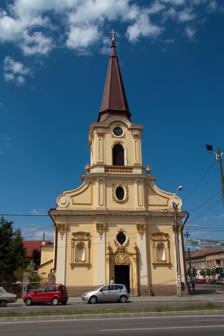
Building: Iosefin Roman Catholic Church
Country: Romania
Year built: 1774
Church of the Nativity of Mary Biserica „Nașterea Fecioarei Maria” Religion Affiliation Roman Catholic Patron Nativity of Mary Year consecrated 1775 Status Active Location Location 13 General Ion Dragalina Boulevard, Timișoara Geographic coordinates 45°44′40″N 21°12′39″E / 45.74444°N 21.21083°E / 45.74444; 21.21083 Architecture Style Baroque Groundbreaking 1772 Completed 1774 Website sanctamariaiosefin .ro The Church of the Nativity of Mary is a Roman Catholic church in the Iosefin district of Timișoara . It was built between 1772 and 1774 in Baroque style . History The Roman Catholic parish in the Iosefin district was established in 1775 after Timișoara was liberated from Ottoman rule. Other districts of the city also belonged to the Iosefin parish at that time, such as Elisabetin , Mehala and Ronaț . All these have become independent parishes over time. The Roman Catholic church in the Iosefin district is the oldest church in the city after the Roman Catholic Dome in Union Square and the predecessor of today's Piarist Church . It was built between 1772 and 1774 in the Baroque style and consecrated in December 1775 by Leonhardus Rothenbach on behalf of the bishop of the Diocese of Cenad , Franz Anton Engl von Wagrain [ de ] . The church was erected in honor of the Nativity of Mary , the patron saint being celebrated on 8 September. The tower, damaged during the siege of 1849 , was renovated in 1861 by architect Johann von Schuster. The church dominated the surrounding buildings as long as Iosefin had a rural look. The houses had a short facade with a pediment facing the street and a long facade on one side of the plot in the yard, as in the plain villages of Banat . After Iosefin began to develop rapidly after the connection of Timișoara to the Central European railway system, the Baroque tower of the church seemed too short. That is why in 1889 the sharp spire of the tower was built, which still exists today and which gives the church an unusual slenderness for Baroque buildings. The tower clock was the first and until 1838 the only public clock in the district. The bells of the church were cast in November 1923 in Antal Novotny's workshop. Architecture The architects of the parish church are not known and it is assumed that they were of Viennese origin and were in the service of the Treasury. The building is relatively small, with a sturdy tower, in mature Baroque style with some Rococo details. Decorations with plant motifs can be seen on the facade. From 1932 until 2013, the oldest stone statue of John of Nepomuk , made in 1723, which is also the oldest monument in the city, was located in the courtyard of the church; it was restored and relocated in front of the Millennium Church in Fabric district. On the Baroque main altar from 1935, made by László Szántó, there is a portrait of the Virgin Mary from the late 18th century. The benches are by the same artist. The two wooden statues on either side of the main altar, representing Saint Joachim and Saint Anne , date before 1778. The two side altars, in Baroque style, were made in honor of Francis of Assisi and Saint Anne . The third altar, in Romanesque style , dates from 1895 and was dedicated to the devotion to the Sacred Heart of Jesus . References Wikimedia Commons has media related to Iosefin Roman Catholic Church .